Frederic J. Mouat

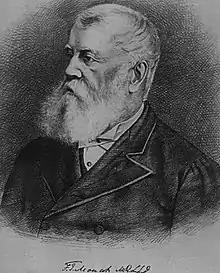
A portrait made in 1894

Frederic John Mouat (18 May 1816 – 12 January 1897) was a British surgeon, chemist and prison reformer. He was part of the committee that helped identify the Andaman Islands as a suitable location for a convict settlement. He examined the use of chaulmoogra oil in the treatment of leprosy and published the first illustrated book on human anatomy in Urdu in 1849. He was also involved in the founding of Presidency College, Calcutta.